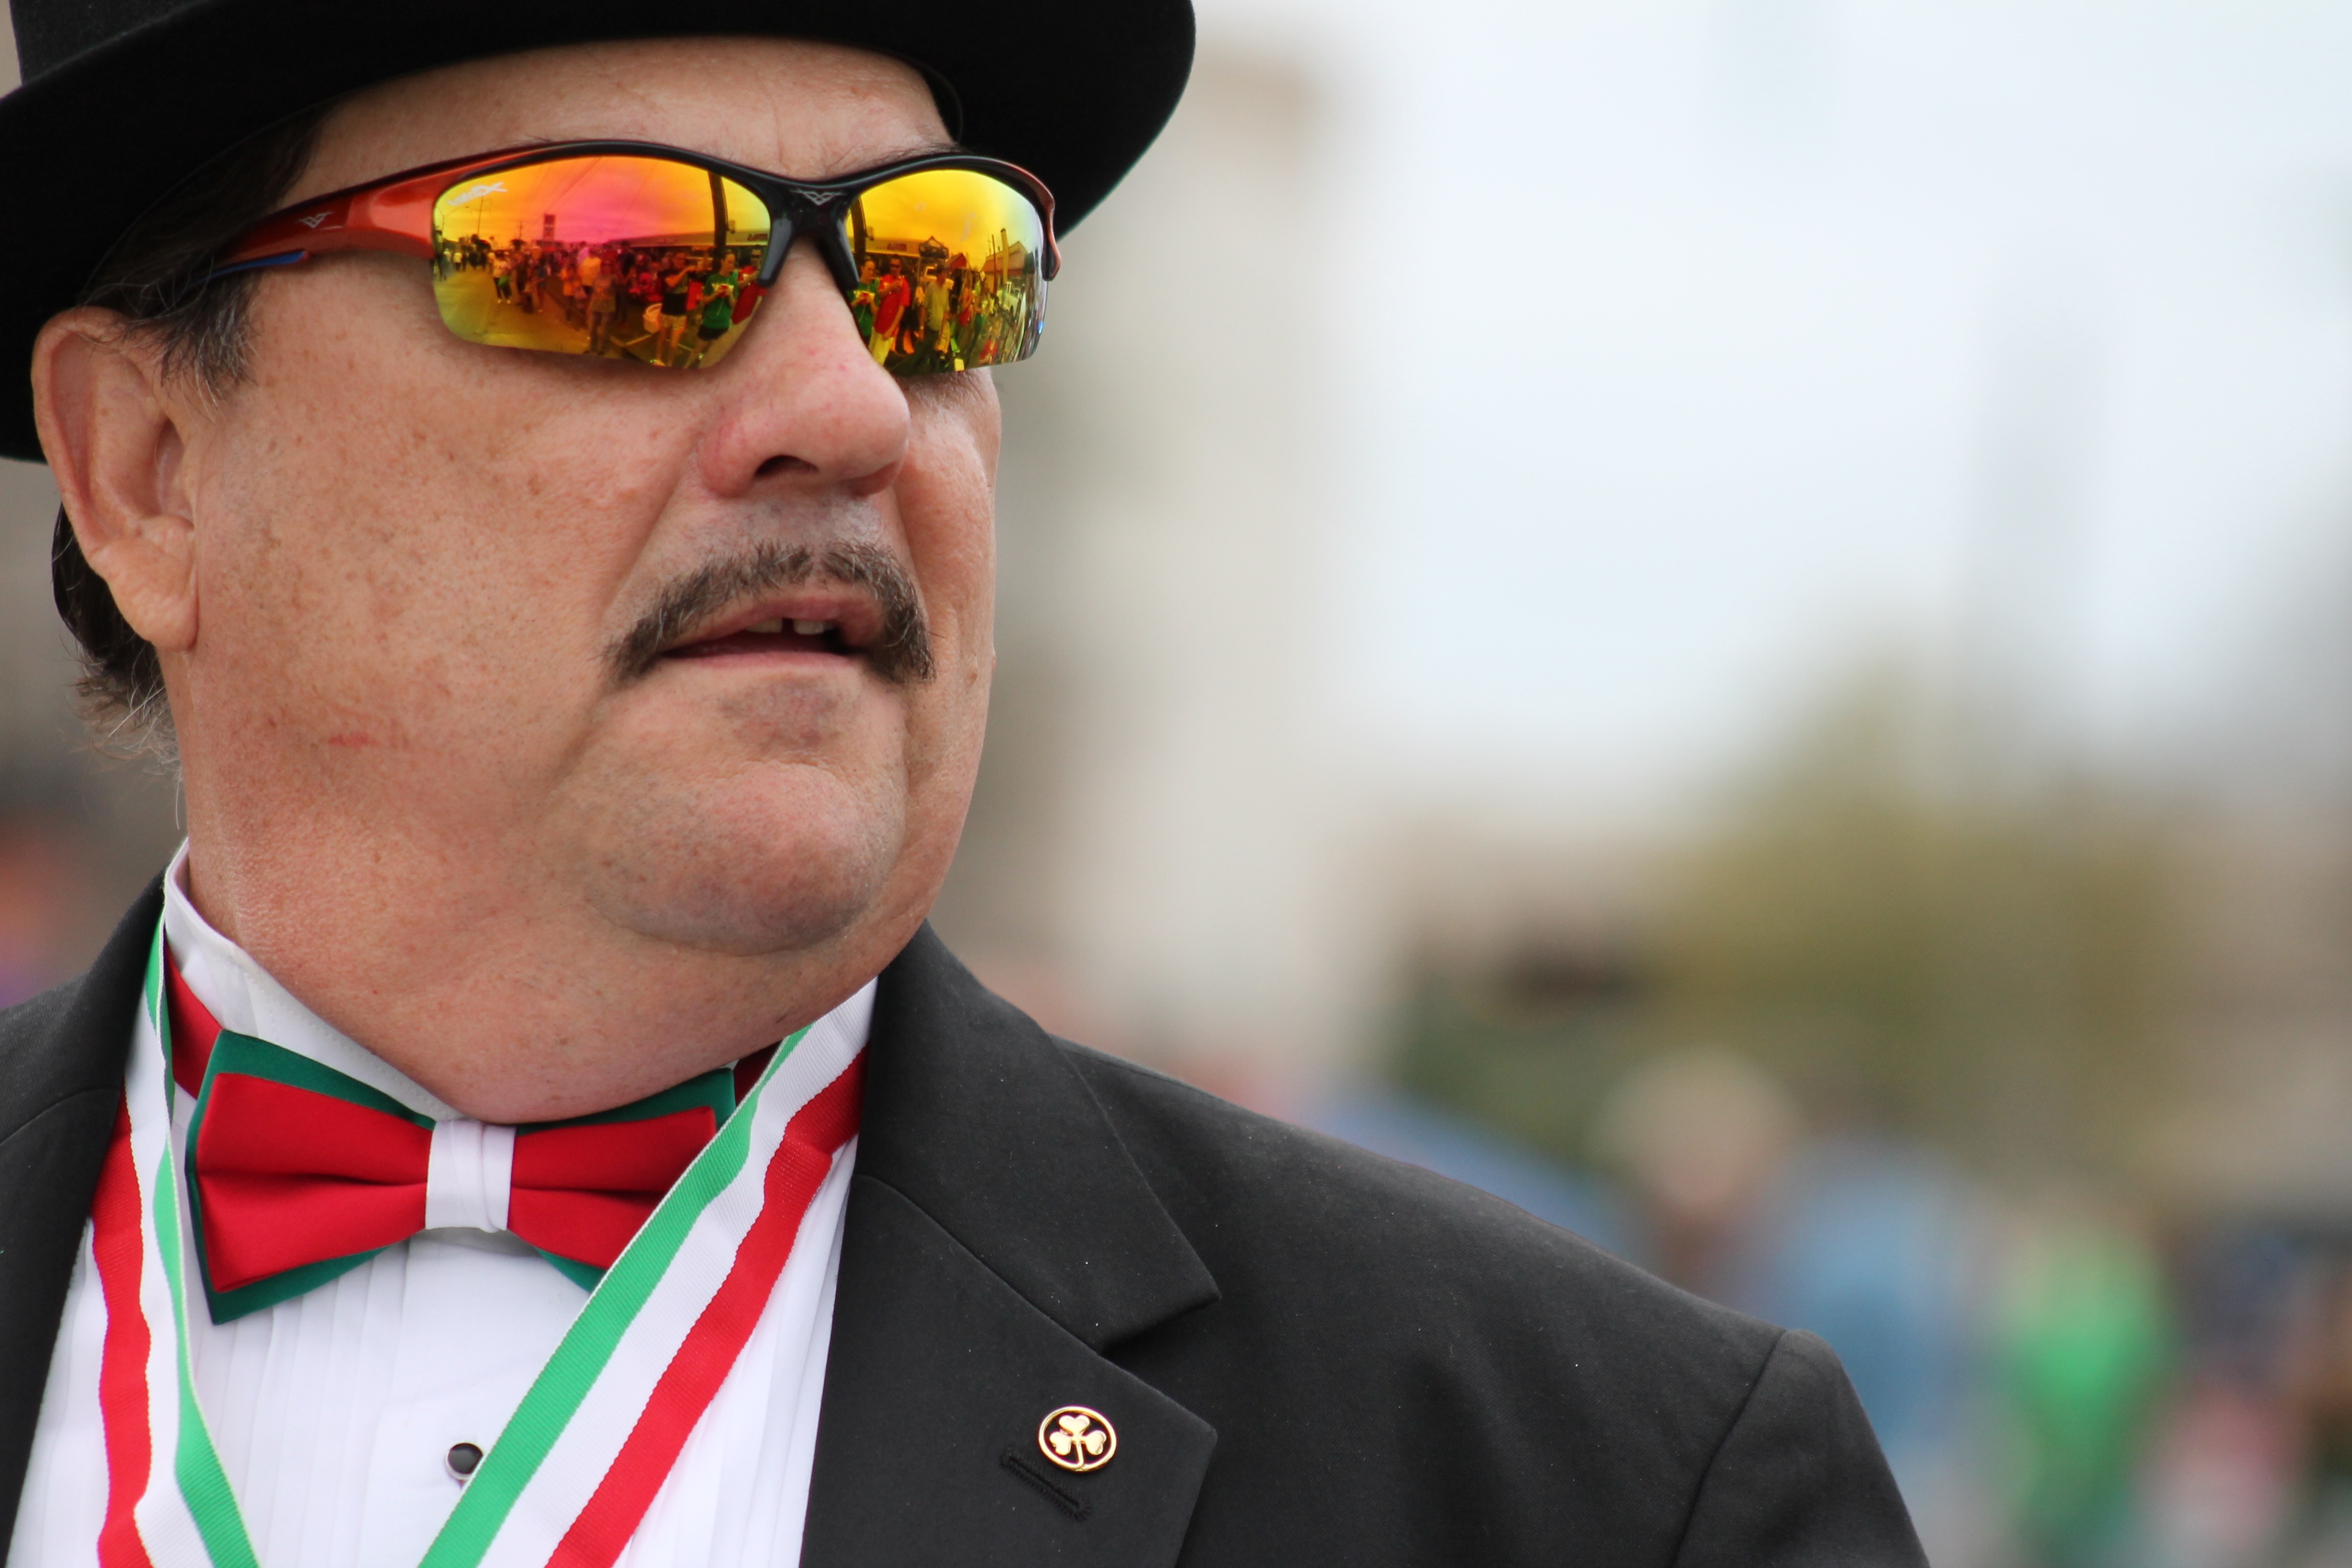
man, person, people, profession, parade, outside, festival, sunglasses, glasses, jockey, costume, veteran, louisiana, military officer, irish parade